Asdrubal Bentes

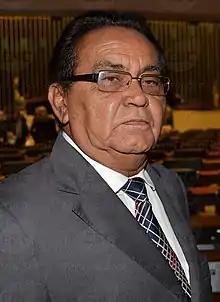
Asdrubal Bentes in 2014

Asdrubal Mendes Bentes (27 July 1939 – 27 April 2020) was a Brazilian politician and lawyer from the state of Pará.